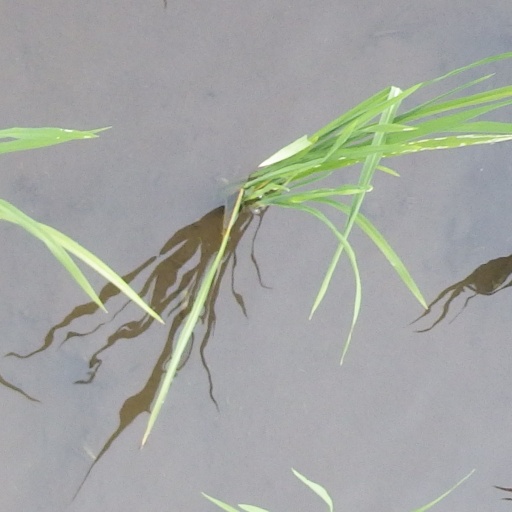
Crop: rice